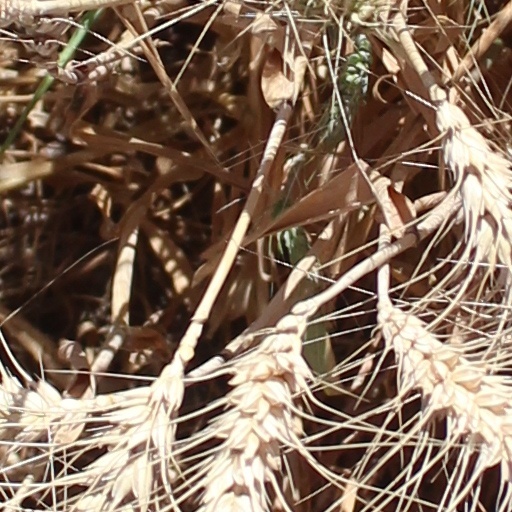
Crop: wheat